Serbian comics

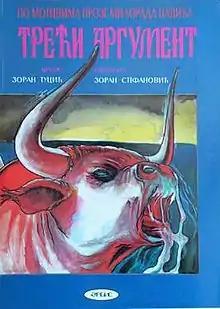
Graphic novel "Treći argument" ("The Third Argument"), drawn by Zoran Tucić and written by Zoran Stefanović, was based on the works of writer Milorad Pavić.

Starting as an "Eks" spin-off in 1977, the "YU strip" magazine turned to be the seminal publication for Serbian authors. Teamed up with writer Svetozar Obradović, Branislav Kerac had already debuted with "Lieutenant Tara" in the "Zlatni kliker" magazine. The duo went on to create "Kobra", the most popular Yugoslav comic of the 1980s. Kerac's super-heroine Cat Claw reached even greater success abroad. A number of local creators (Zoran Janjetov, R.M. Guera, Darko Perović, Zoran Tucić, Vujadin Radovanović, Željko Pahek, Dejan Nenadov, Vladimir Krstić and many others) published their early stories in "YU strip" before they went on to work for foreign publishers. The magazine lasted for 85 issues and ended in 1987.